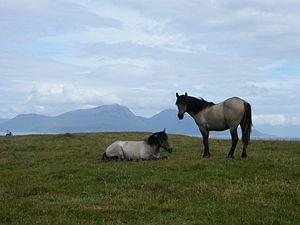
Muck est une île faisant partie du groupe des Small Isles qui appartiennent à l'archipel des Hébrides intérieures en Écosse. Muck se situe dans la mer des Hébrides et fait partie du Council area des Highland. Muck est la plus petite île des Small Isles.